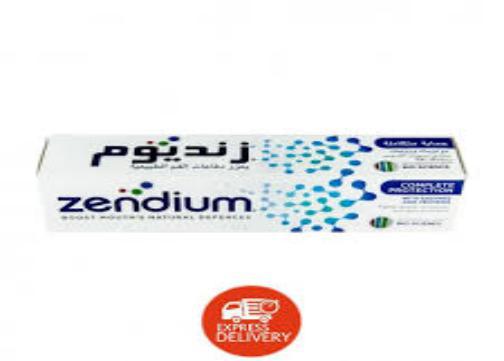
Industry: Medical